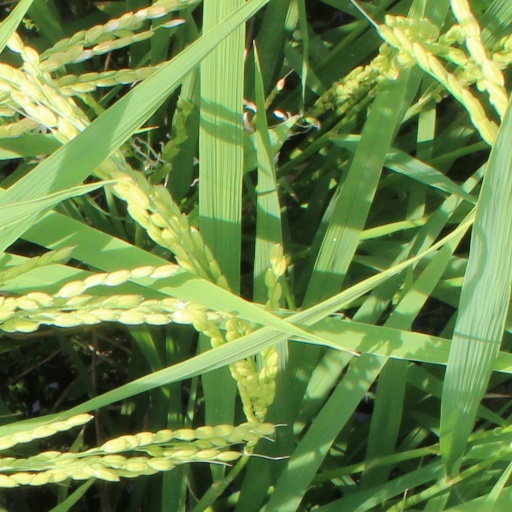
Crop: rice